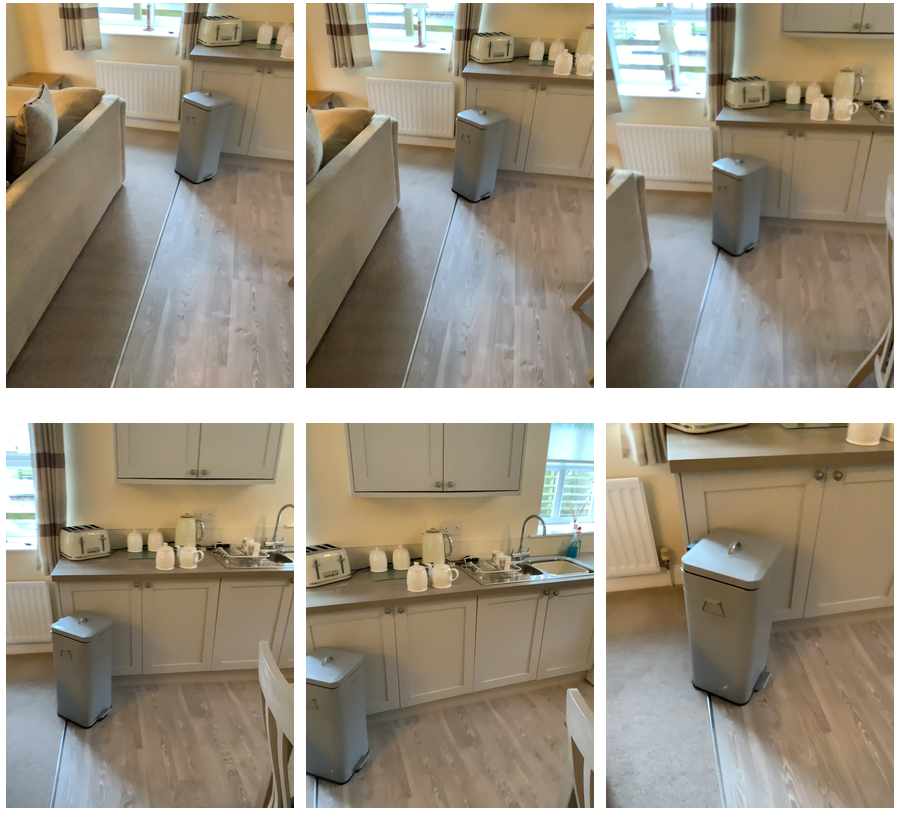Task instruction: Open the trashcan.
Answer: {"task_instruction": "Open the trashcan.", "nodes": ["handle", "trashcan"], "edges": [{"functional_relationship": "openorclose", "object1": "handle", "object2": "trashcan", "spatial_relations": ["lower_than", "in_front_of", "close"], "is_touching": true}], "action_type": "press", "function_type": "open_close_control"}